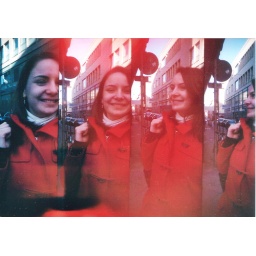
girl in the red coat